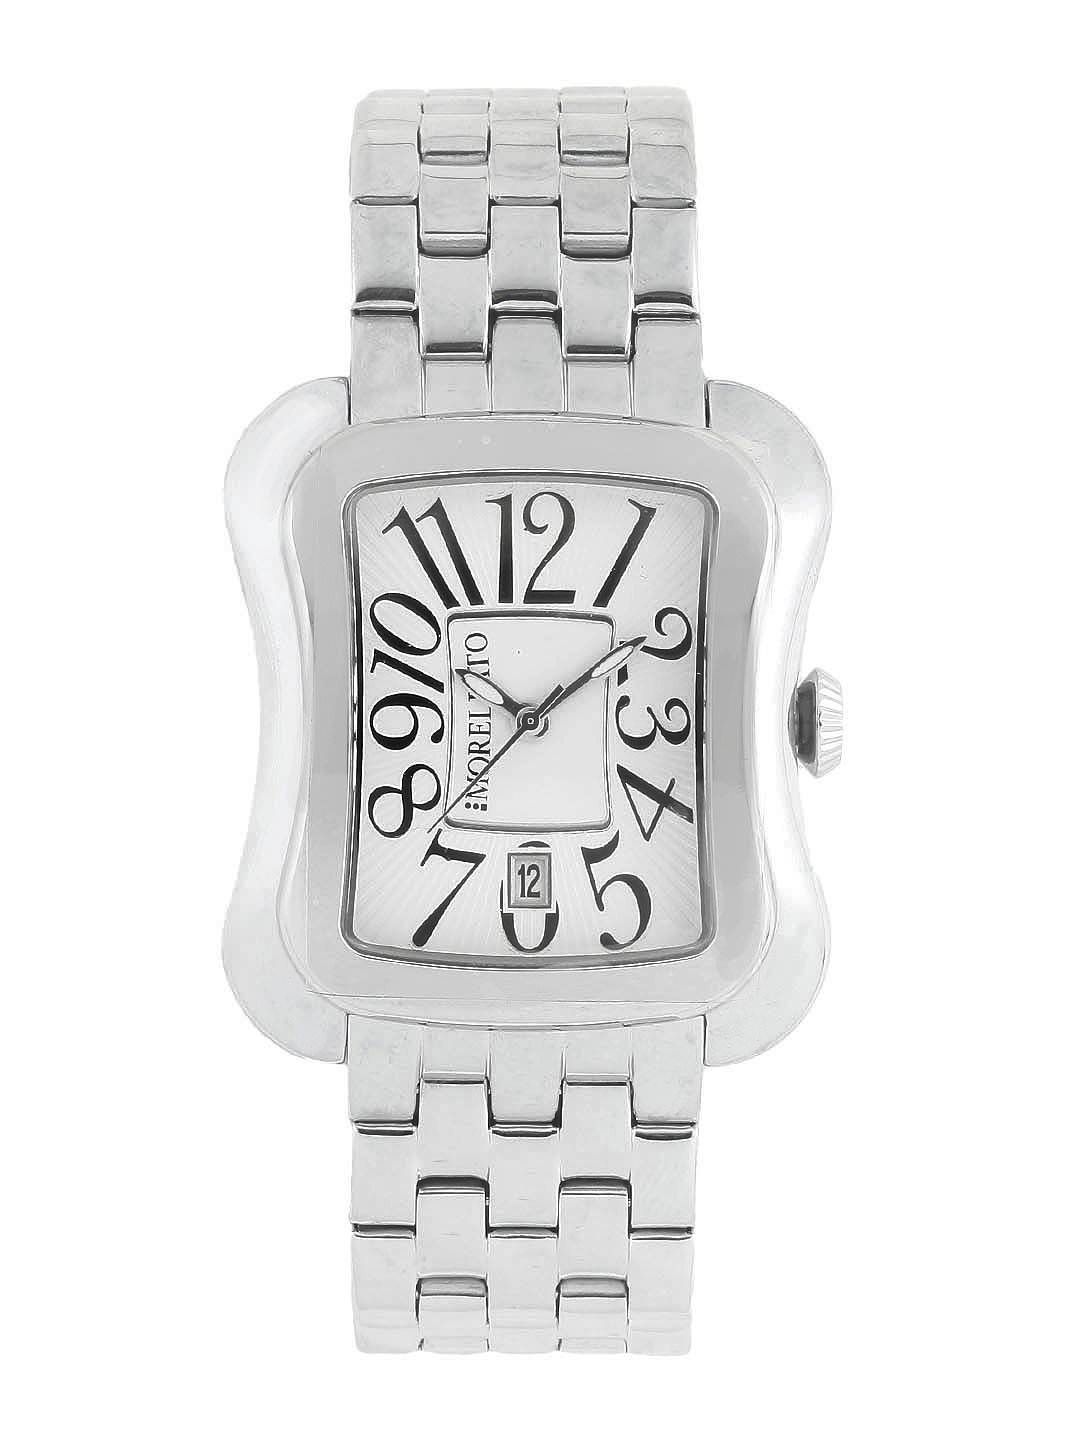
Morellato Men Silver Dial Watch
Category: Accessories / Watches / Watches
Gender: Men
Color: Silver
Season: Winter 2016
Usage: Casual